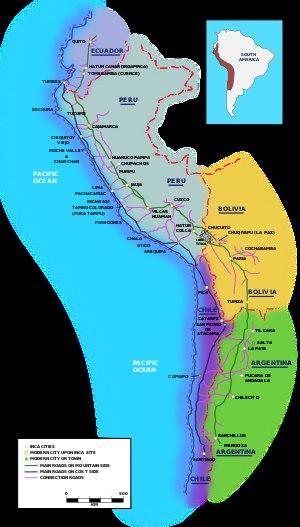
Les Chemins incas étaient un immense réseau de routes construites à l'époque de l'empire Inca qui convergeaient vers la capitale Cuzco. Traversant les Andes et atteignant des altitudes supérieures à 5 000 mètres, les chemins reliaient les différentes régions de l'empire Inca du nord de la capitale provinciale de Quito jusqu'au sud de l'actuel Santiago du Chili. Le réseau de routes couvrait environ 22 500 kilomètres et ouvrait l'accès à un territoire de trois millions de kilomètres carrés.